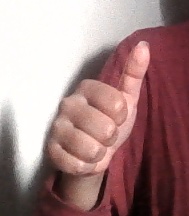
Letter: aleff